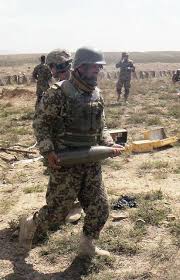
Label: Self Propelled Artillery